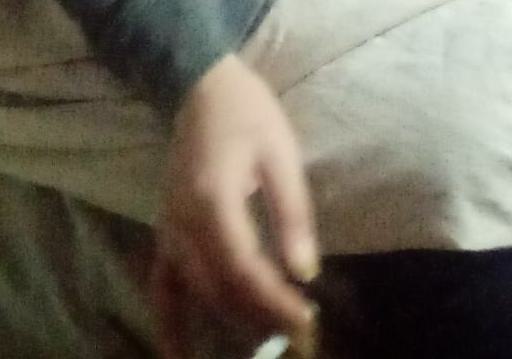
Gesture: no_gesture